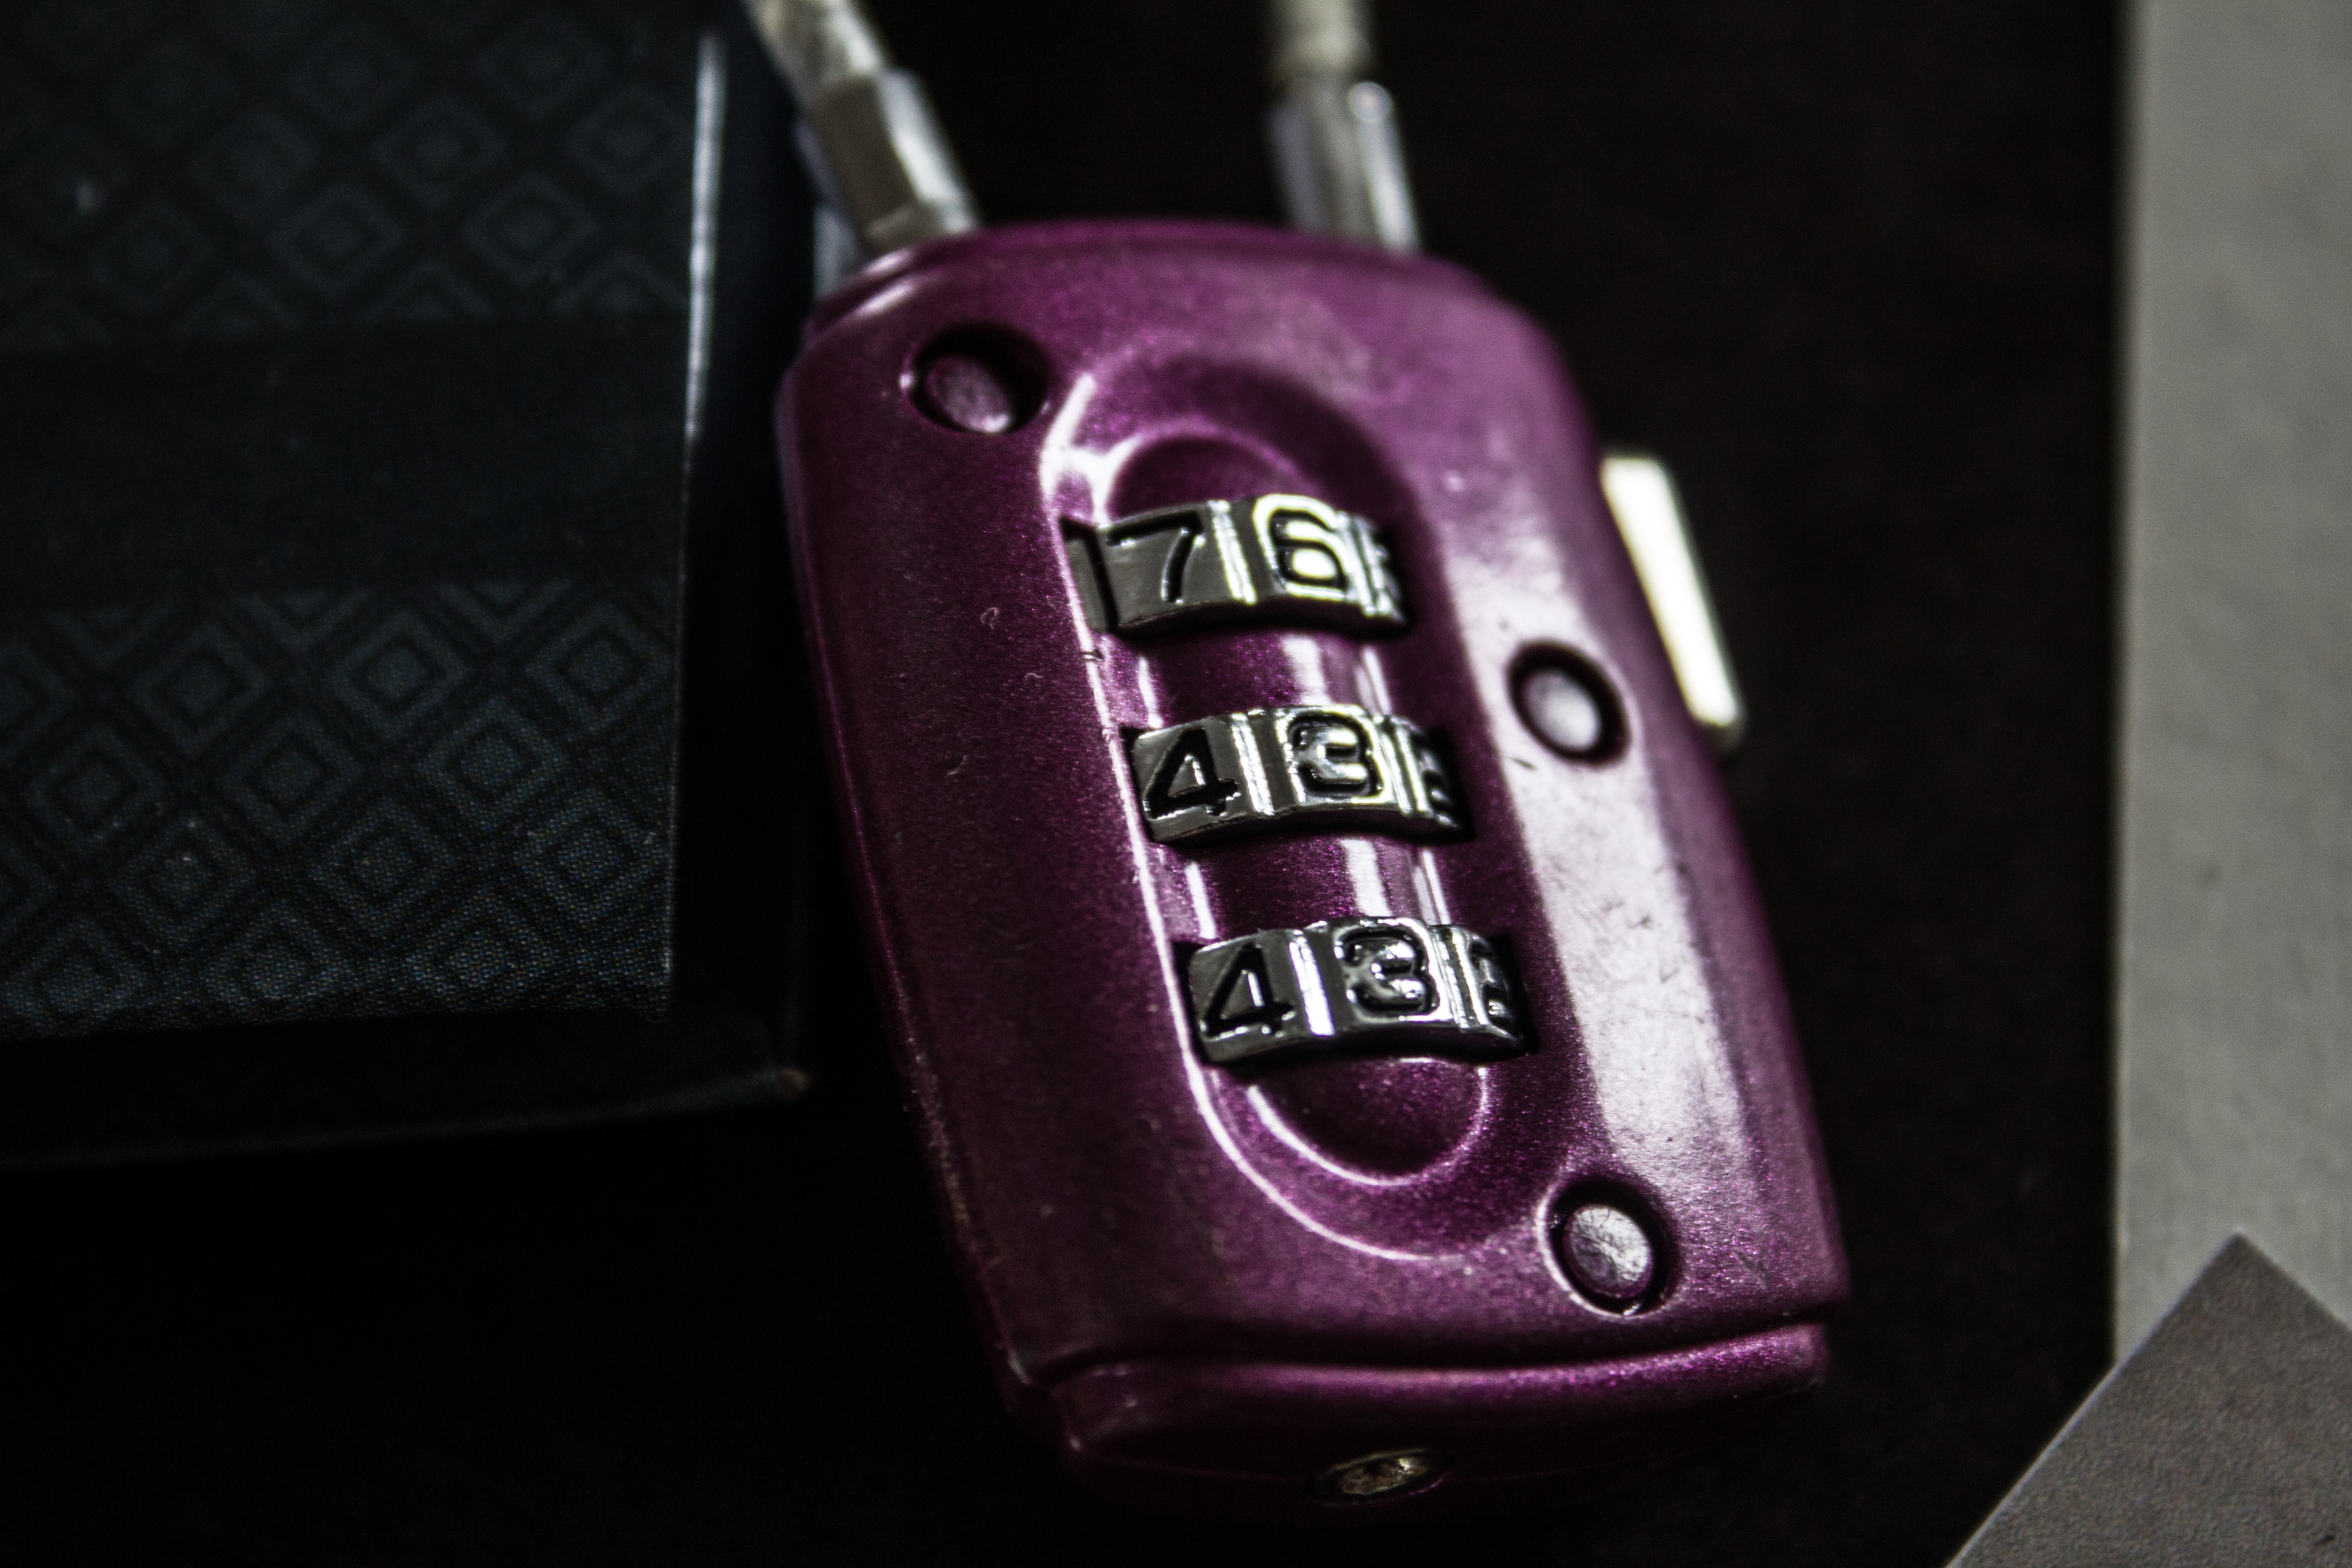
hand, purple, castle, gadget, black, pink, quest, figures, code